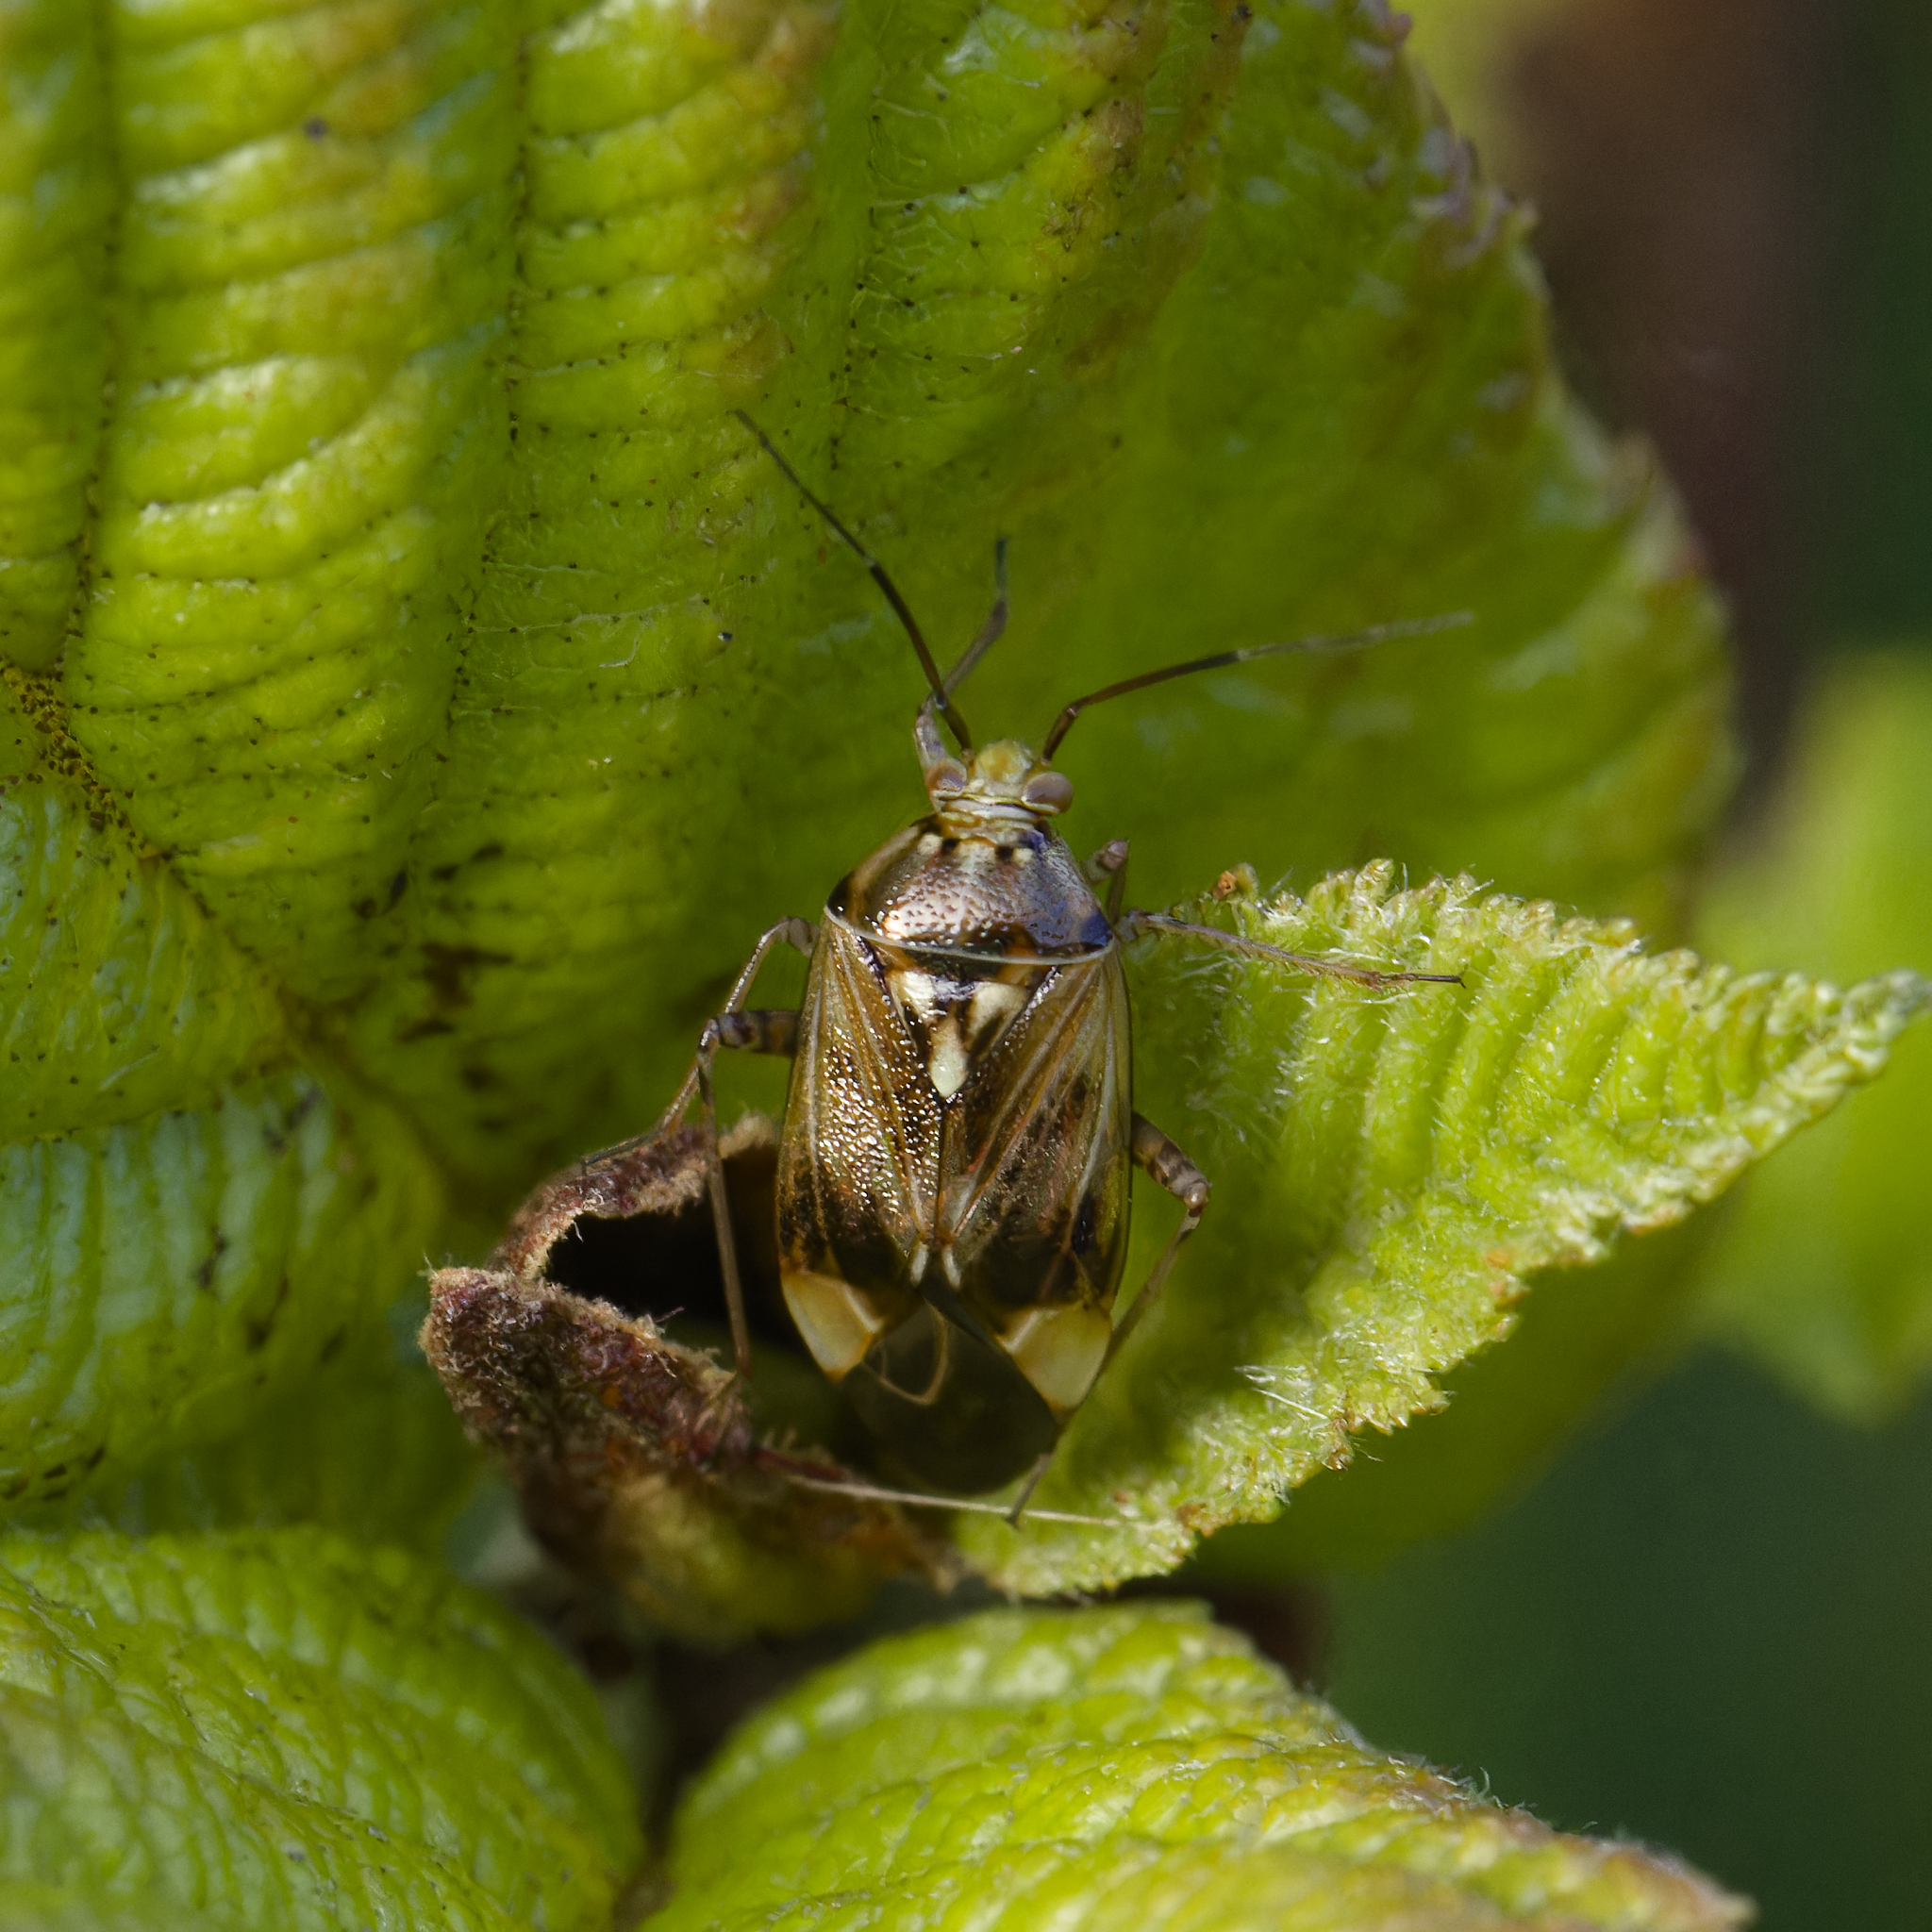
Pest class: lygus_bug